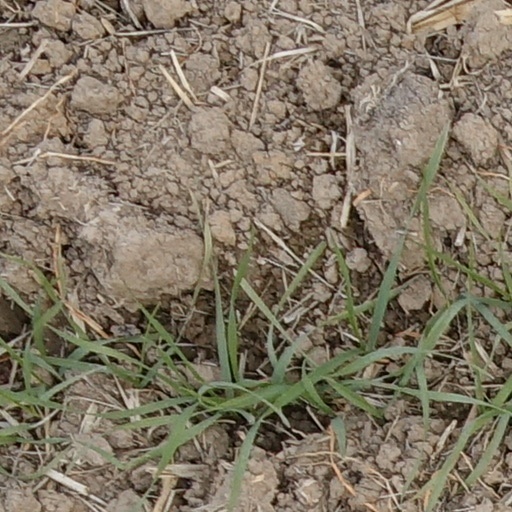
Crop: wheat